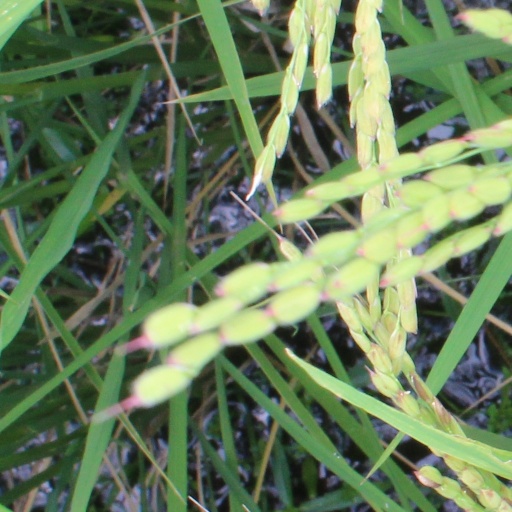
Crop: rice